El Caguán DMZ

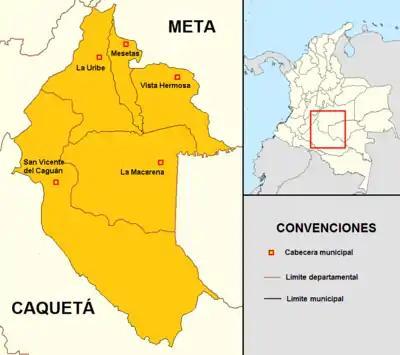
Map of El Caguán DMZ

The El Caguán DMZ was a demilitarized zone of 42,000 km² in southern Colombia authorized by the government of President Andrés Pastrana to negotiate a peace process with the Revolutionary Armed Forces of Colombia ("Fuerzas Armadas Revolucionarias de Colombia - Ejercito Popular," or FARC-EP). It existed for three years, from 1999 until 2002.